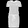
Label: Dress